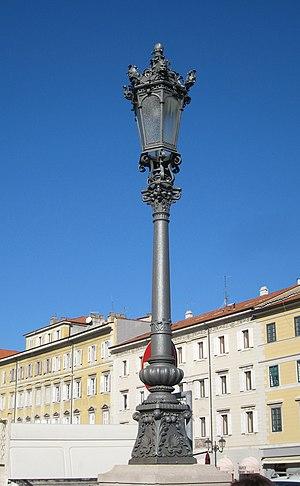
Le Grand Canal de Trieste est un canal navigable situé au cœur de Borgo Teresiano, au cœur de la ville, à mi-chemin entre la gare et la Piazza Unità d'Italia, avec son entrée par le bassin de San Giorgio del Porto Vecchio.